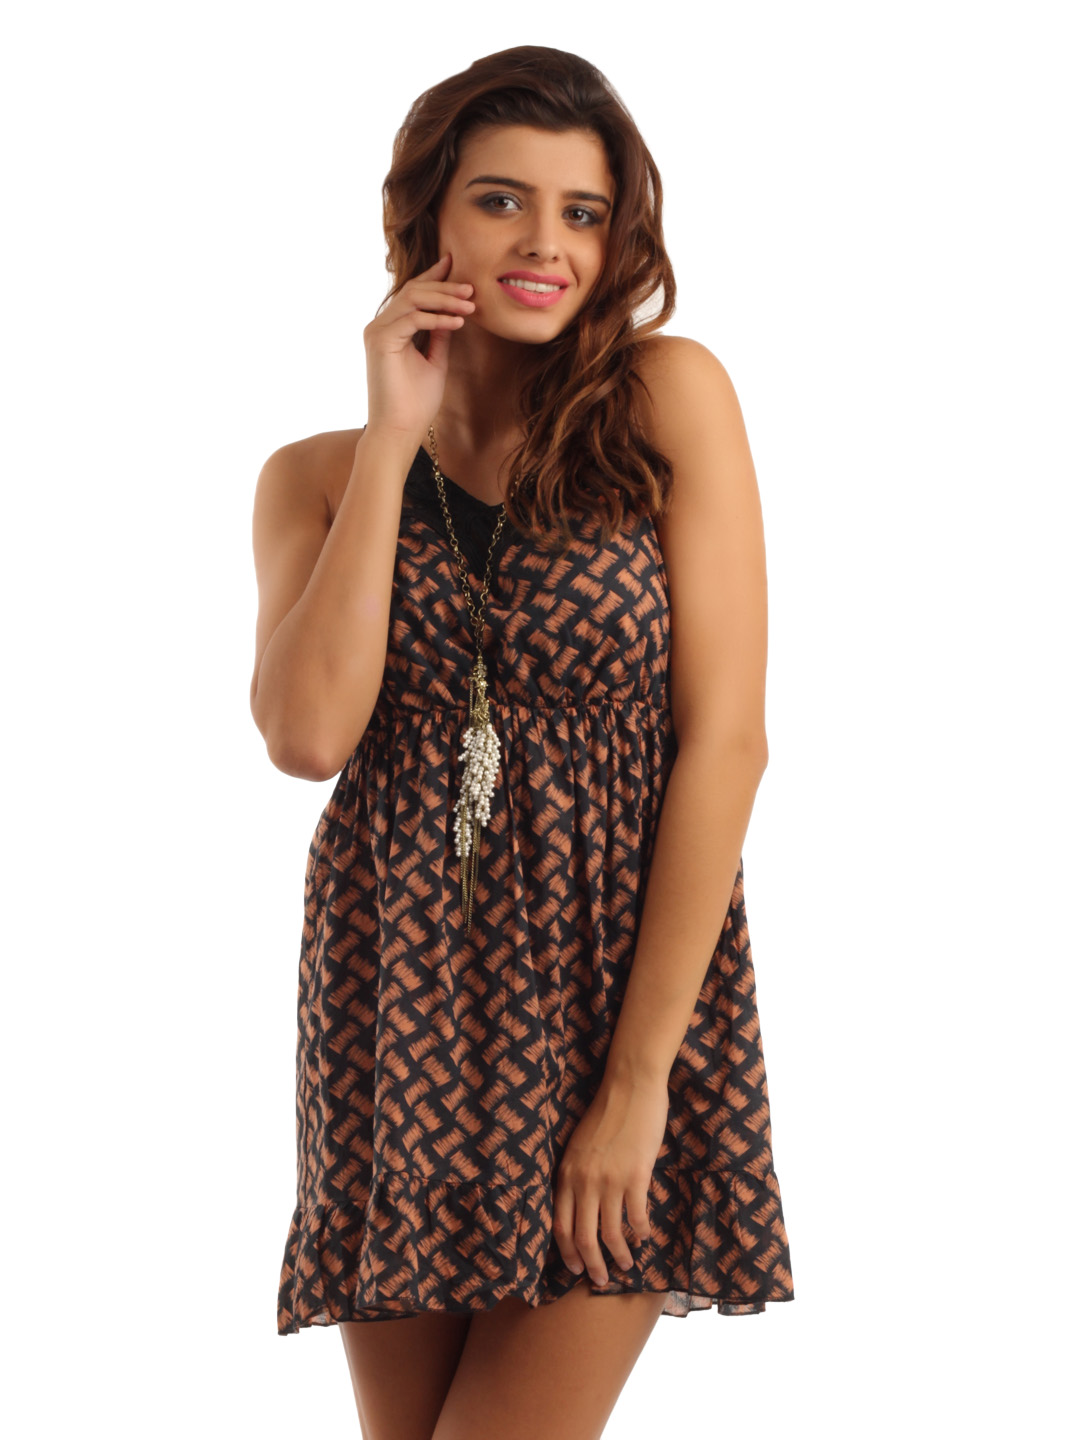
Forever New Women Printed Top
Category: Apparel / Topwear / Tops
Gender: Women
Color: Brown
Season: Summer 2012
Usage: Casual